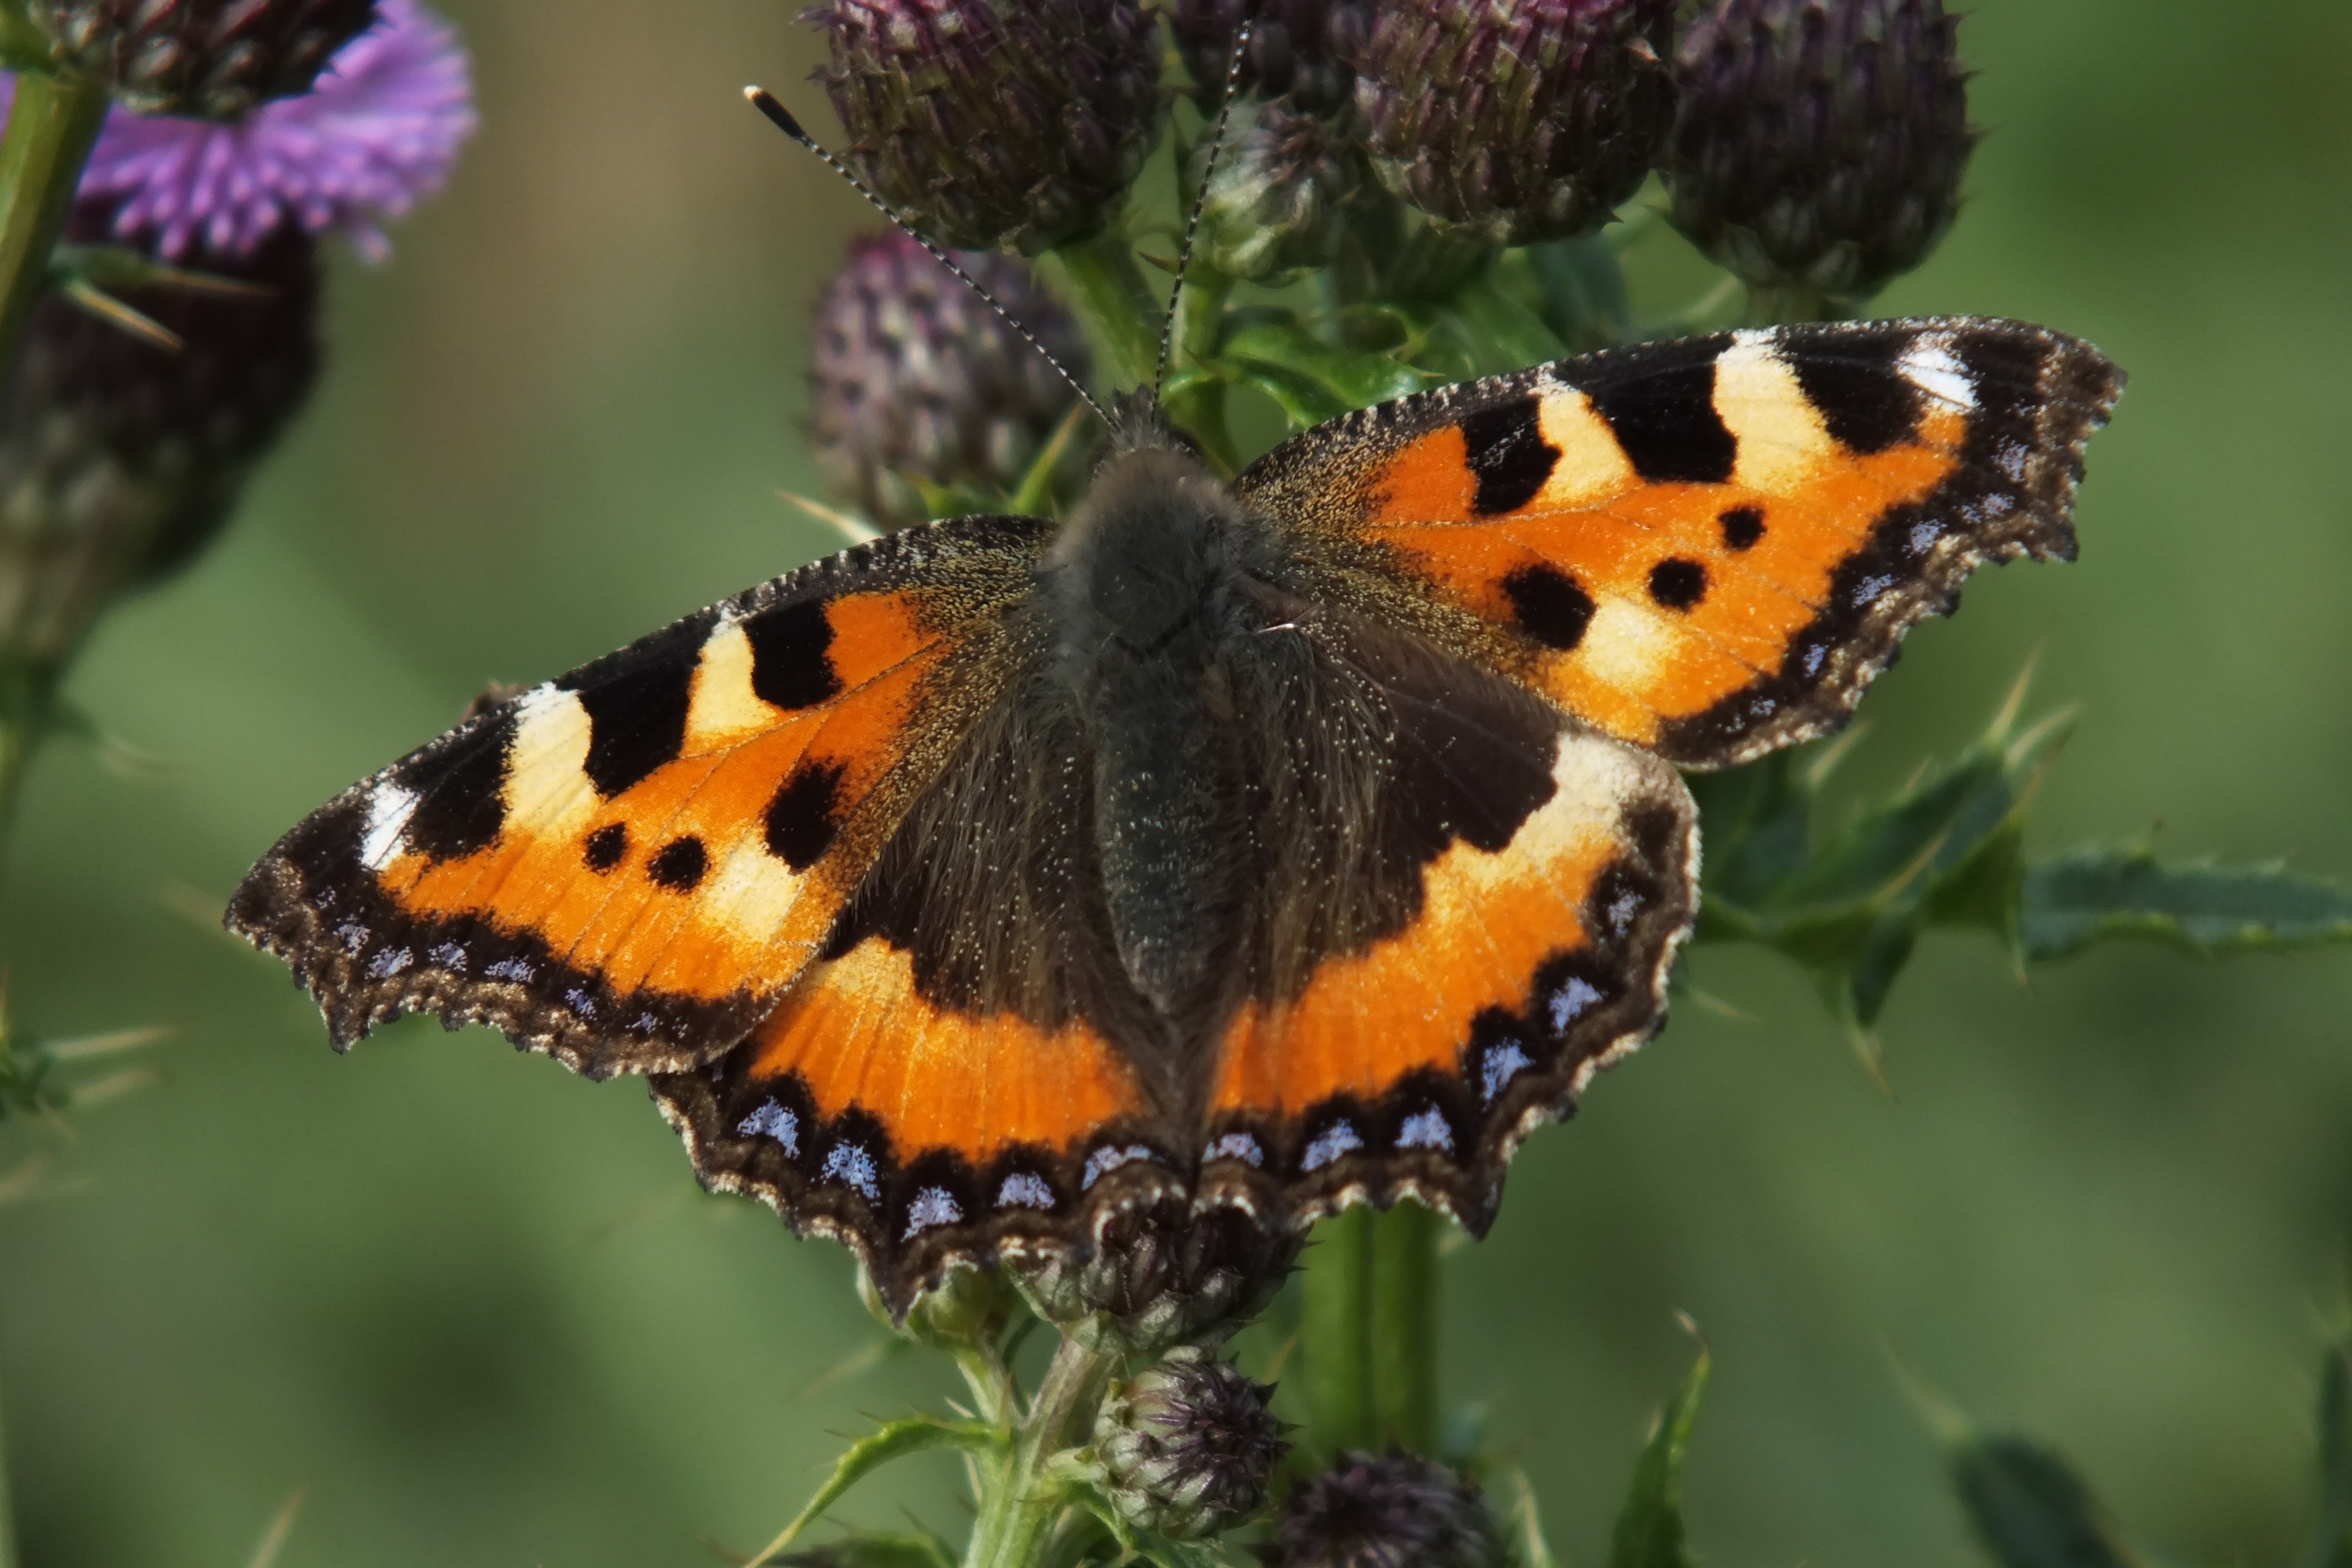
nature, flower, fly, summer, insect, butterfly, fauna, invertebrate, monarch butterfly, nectar, macro photography, arthropod, pollinator, moths and butterflies, lycaenid, brush footed butterfly, colias